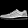
Label: Sneaker